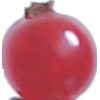
Label: Redcurrant 1